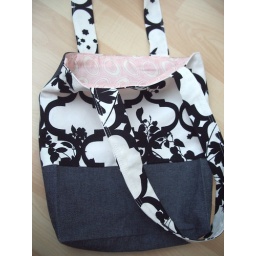
back of tote, with black and white viceroy fabric by alexander henry